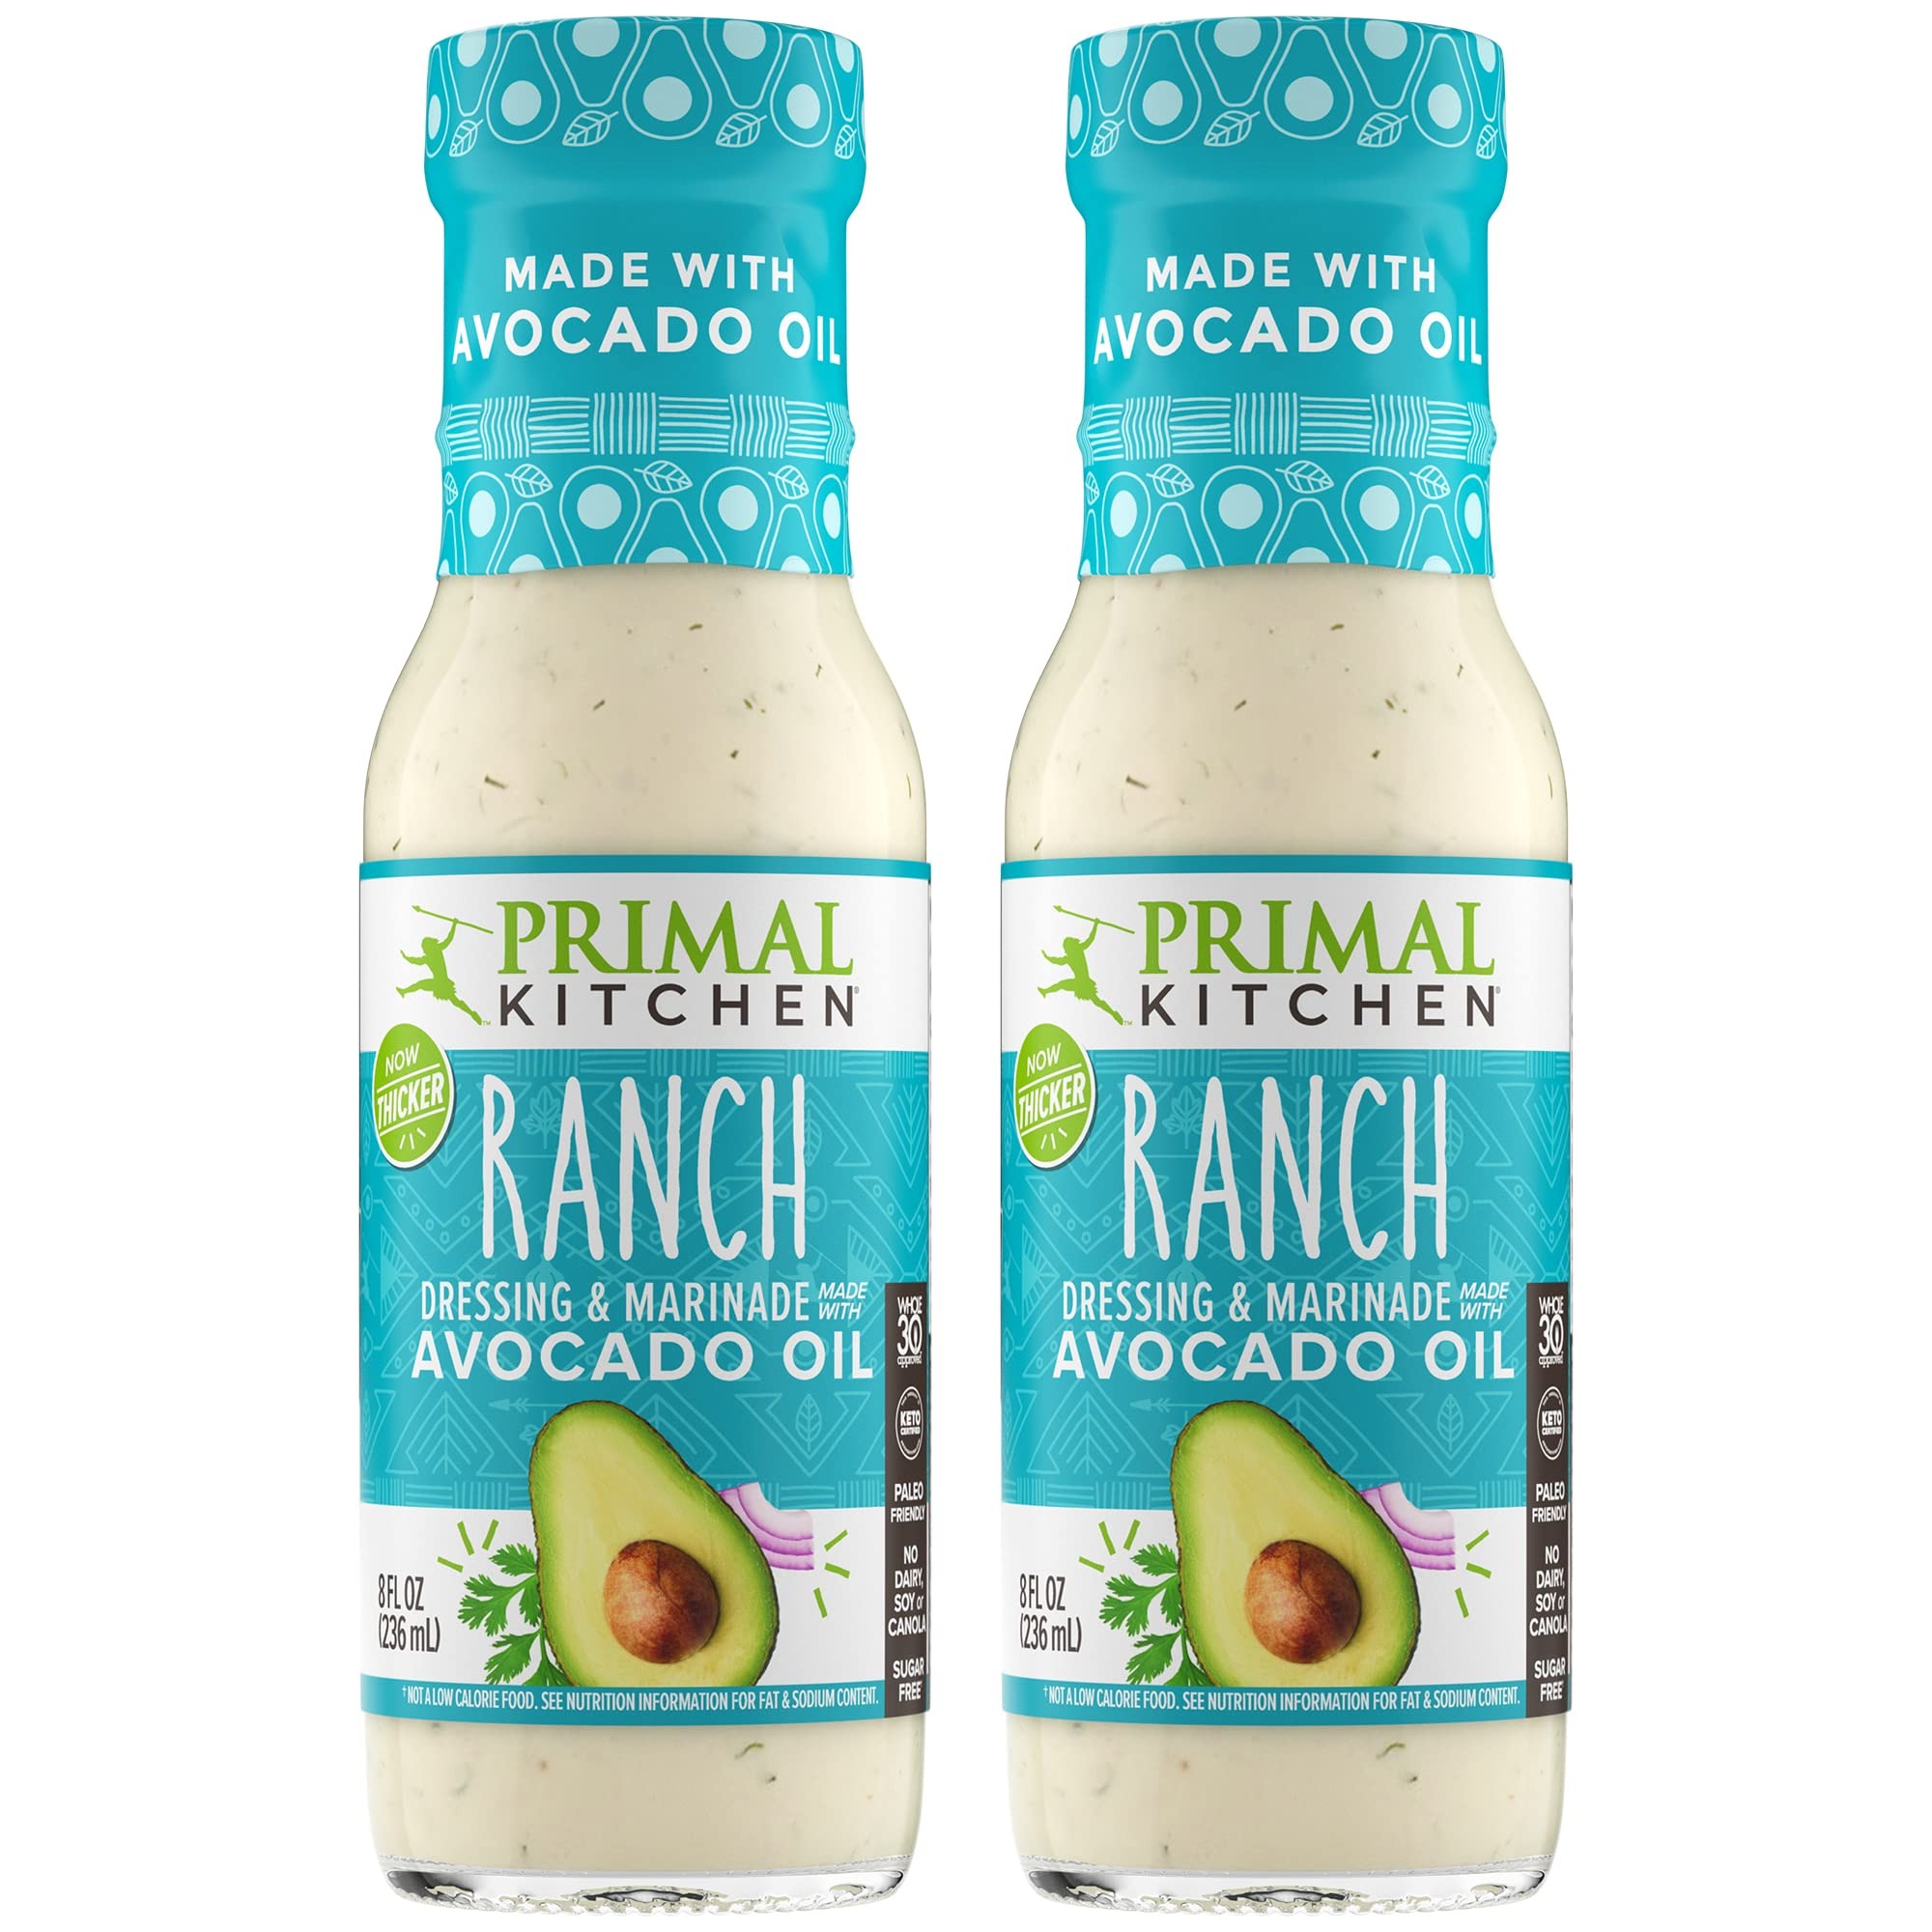
Item Name: Primal Kitchen Ranch Dressing & Marinade, Made with Avocado Oil and Cage-Free Eggs, 8 Fluid Ounces, Pack of 2
Bullet Point 1: Creamy Ranch Dressing 2-Pack: The dressing that started it all—kids love the taste and moms love the ingredients! Our no-dairy Ranch Dressing & Marinade is crafted with premium ingredients like avocado oil and Certified Humane cage-free eggs for a refreshingly cool and classic flavor that tastes homemade.
Bullet Point 2: Honest Ingredients, Real Flavor: Our creamy, no-dairy salad dressings are made with high-quality, purposeful ingredients for undeniably delicious flavor. There's nothing hidden in our Ranch Dressing: no cane sugar or corn syrup, no artificial sweeteners, and no nonsense!
Bullet Point 3: Fats We Love: We don't use soy or canola oils in our salad dressing. Our keto dressings & marinades are made with avocado oil, which has a neutral flavor and contains good fats from plant-based oil.
Bullet Point 4: Sizzle, Drizzle, Dress & Dunk: Our no-dairy Ranch Dressing is good for so much more than salads! The classic flavor of our Ranch is ready to delight mixed into chili, drizzled on a turkey bacon wrap, or poured into a chicken skillet.
Bullet Point 5: Ingredients with Integrity: No Dairy, Non-GMO Project Verified, Certified Gluten-Free, Keto Certified, Certified Paleo, and Whole30 Approved.
Product Description: Crafted with premium ingredients like avocado oil and Certified Humane cage-free eggs, this twin-pack of our no-dairy Ranch Dressing & Marinade delivers a cool, creamy, classic flavor that tastes homemade. No cane sugar, corn syrup, or artificial sweeteners—just honest ingredients for real, delicious flavor. Drizzle it on pizza, dunk fries and veggie sticks, use it as a meat marinade, or serve this homestyle salad dressing as a cooling agent for crispy air-fried Buffalo wings.
Value: 16.0
Unit: Fl Oz

Price: 7.13